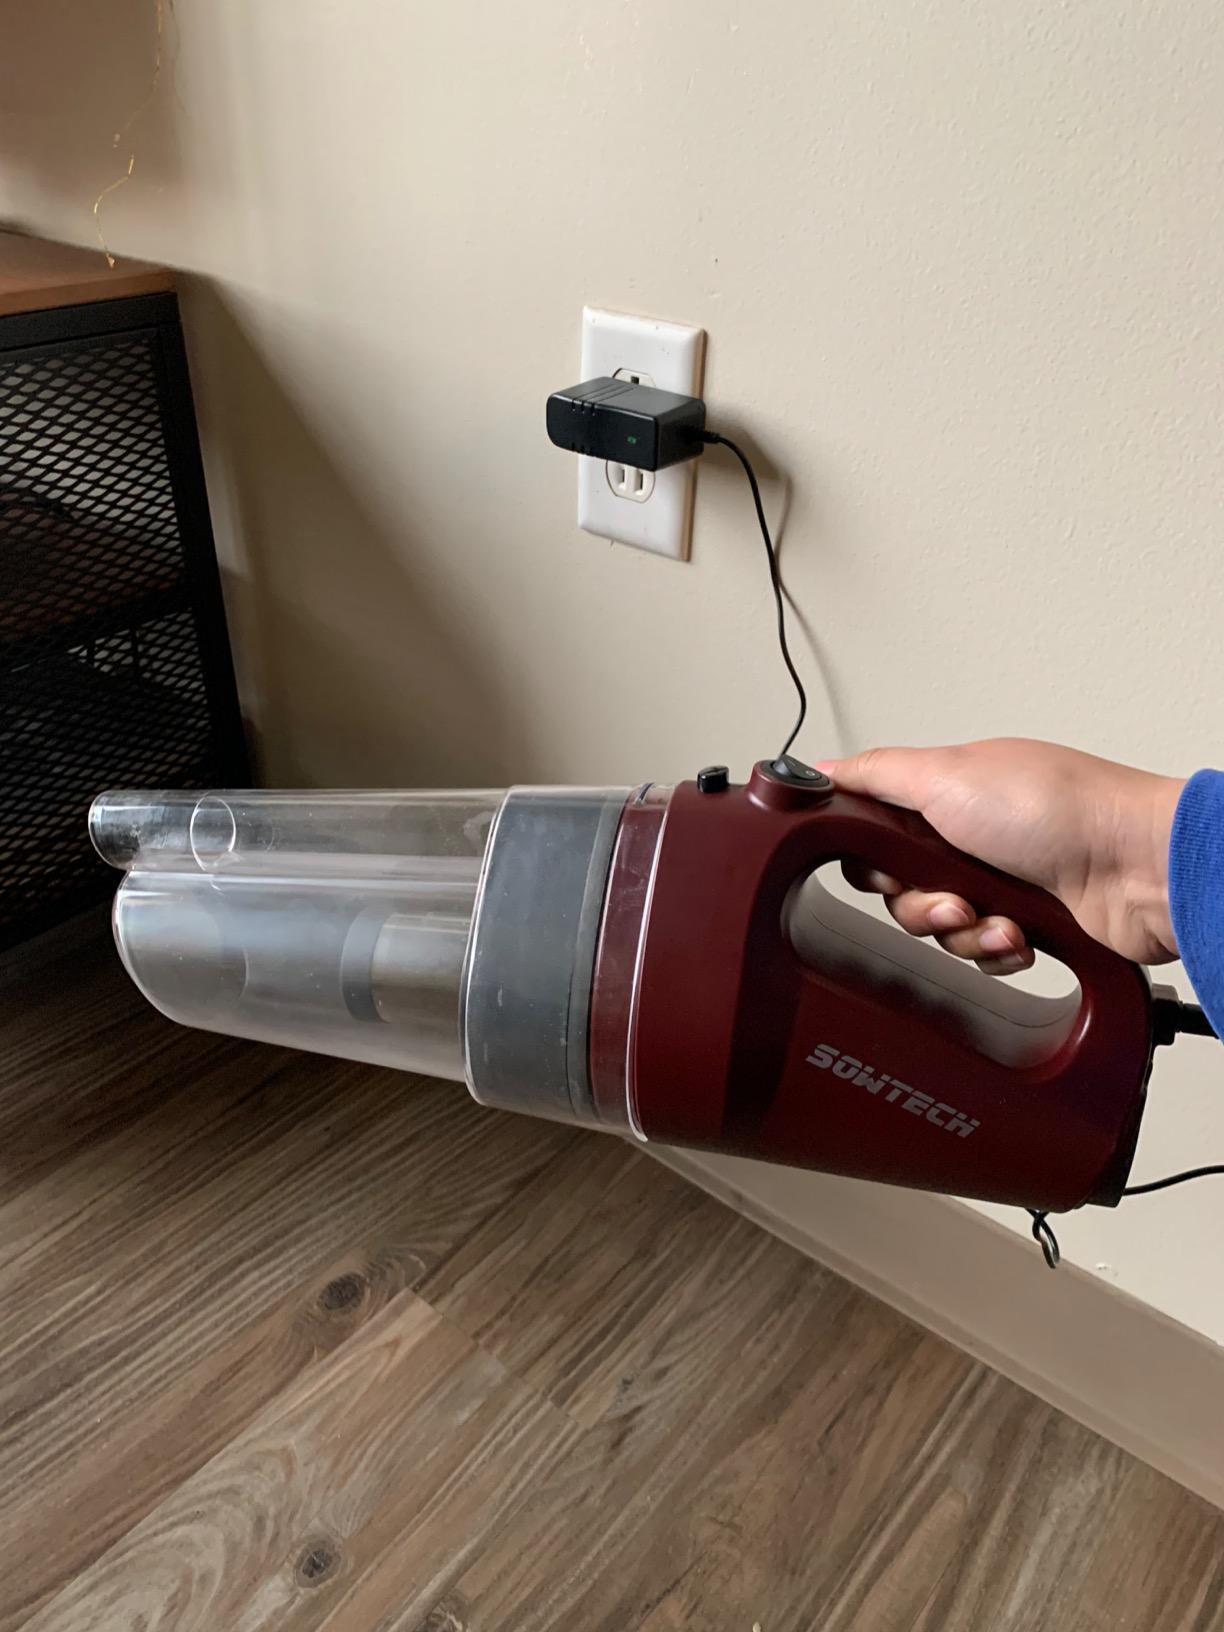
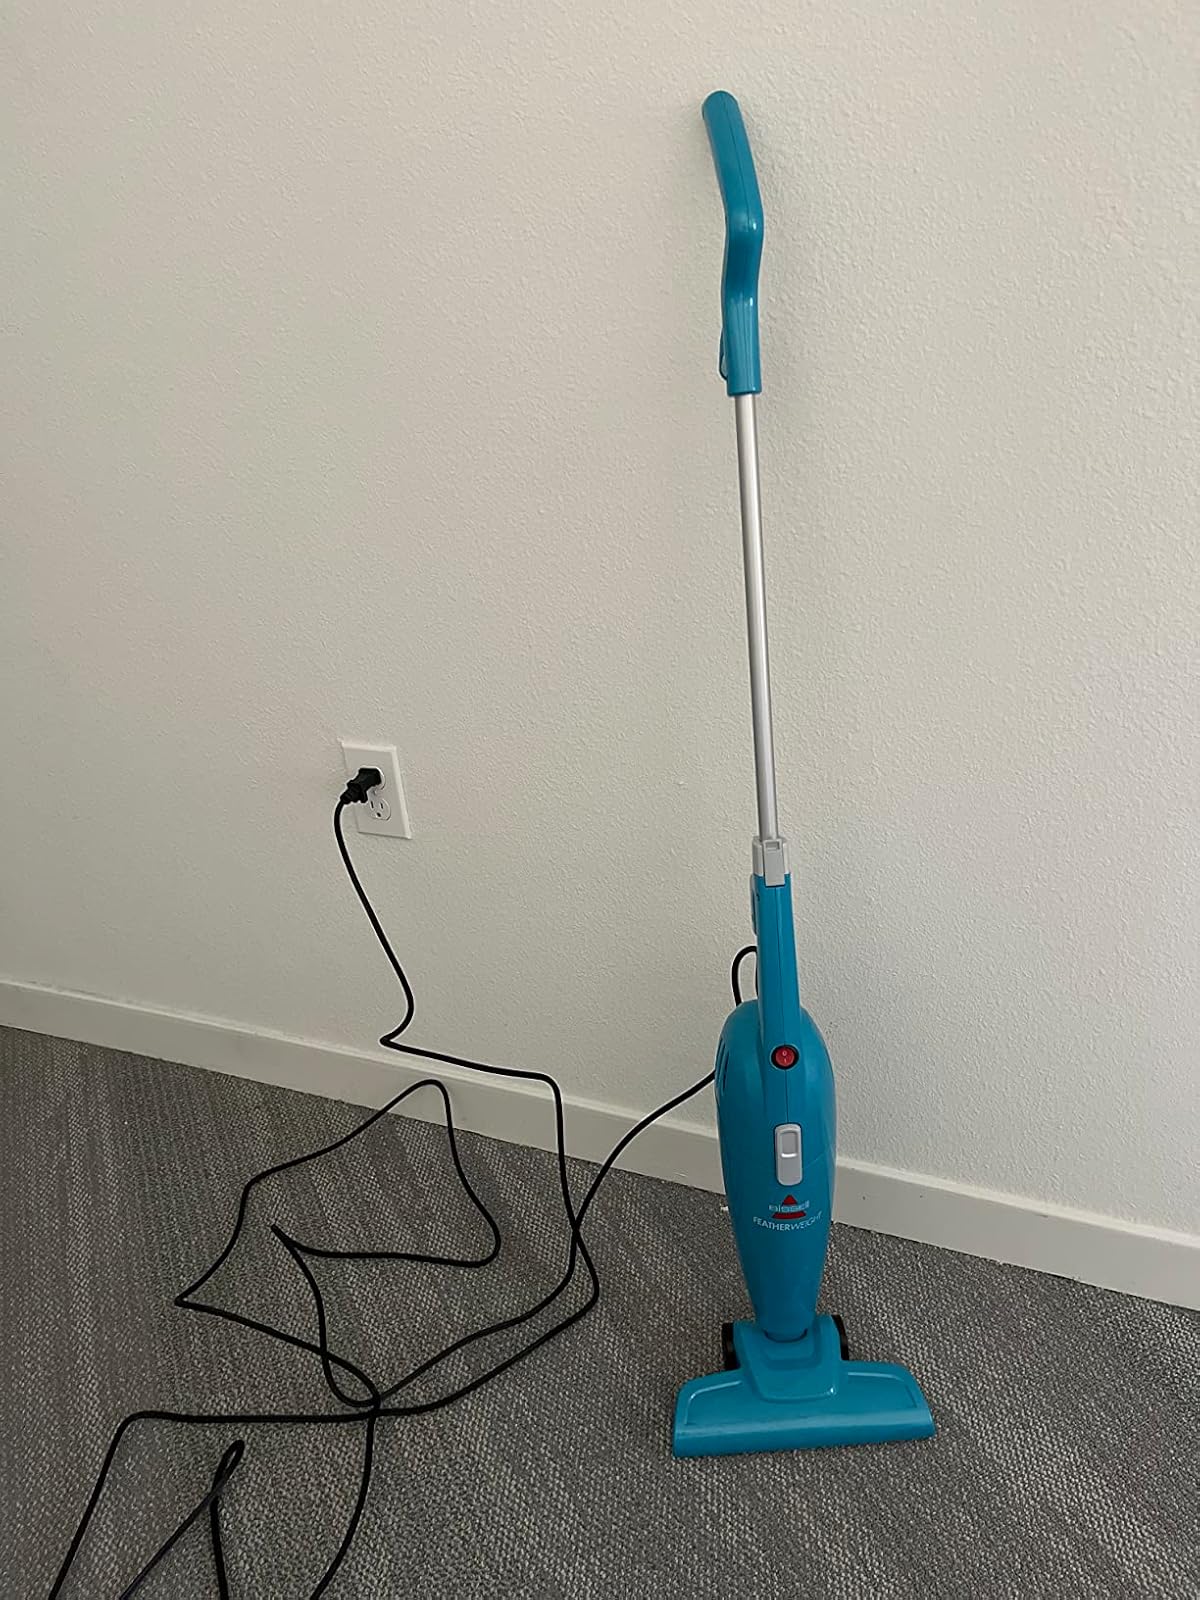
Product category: items_vacuum
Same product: no